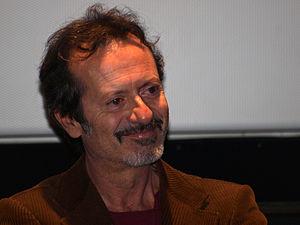
Rocco Papaleo ou Antonio Rocco Papaleo, est un acteur, réalisateur de cinéma et chanteur italien.